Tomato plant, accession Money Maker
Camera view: tilt-top (135 deg); turntable rotation: 210 degrees
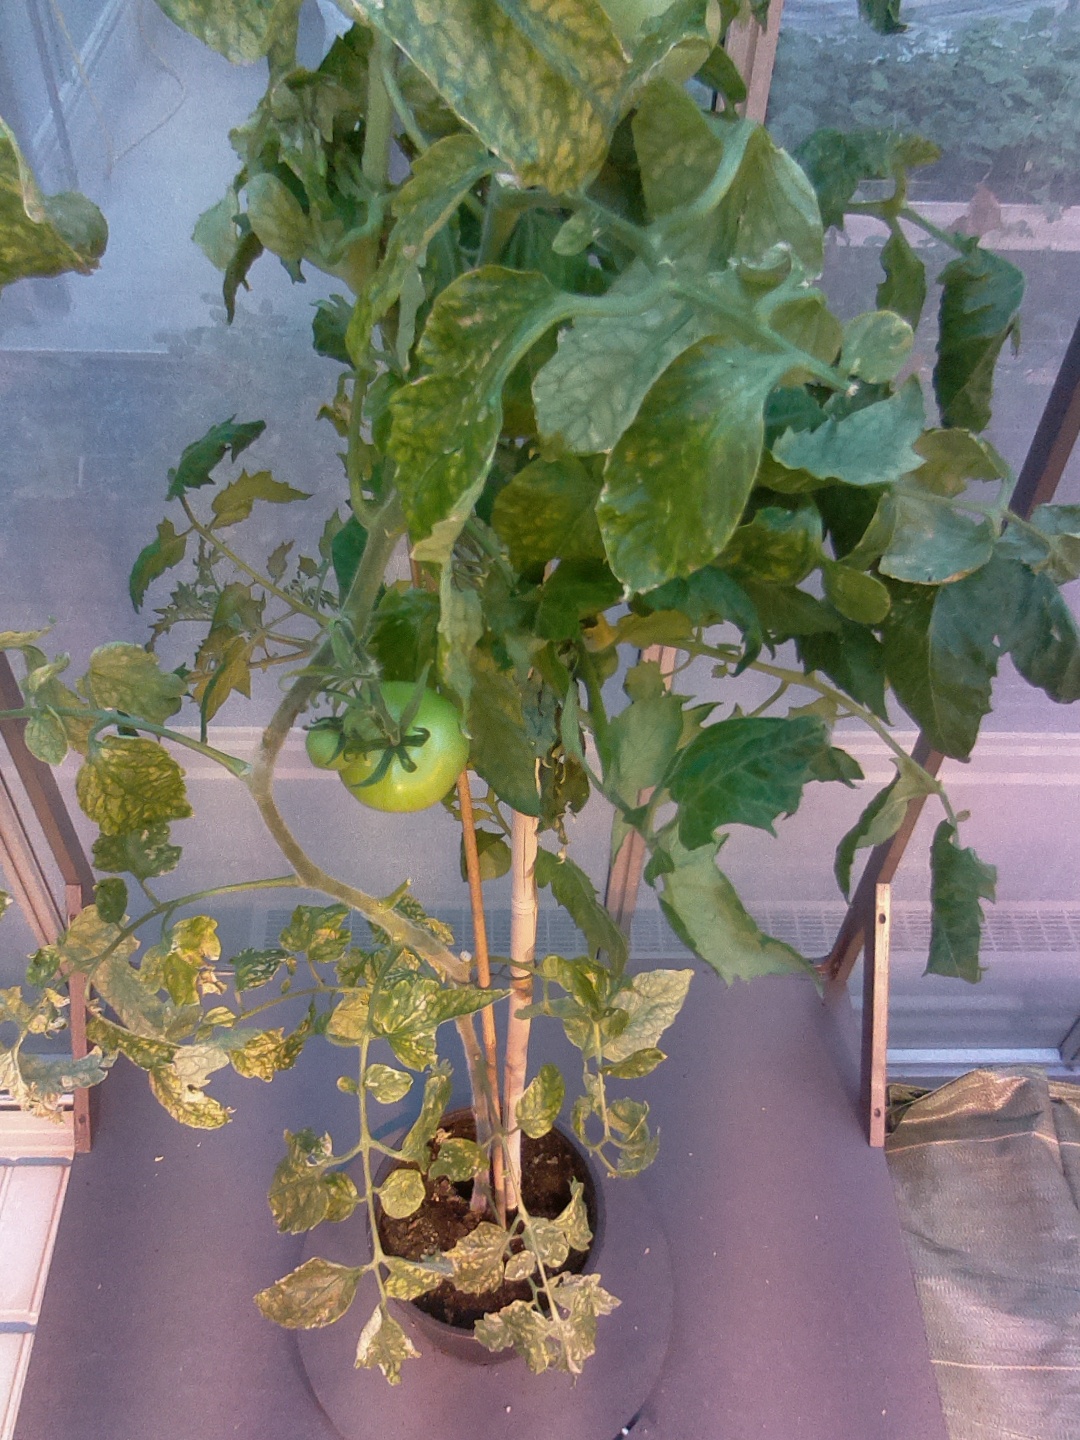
BBCH growth stage 76: 60%-70% of final fruit size